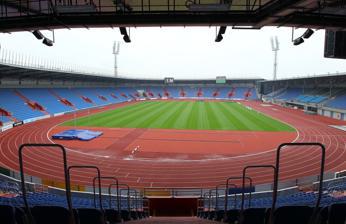
Building: Městský stadion (Ostrava)
Country: Czechia
Year built: 1941
Sports venue in Ostrava, Czech Republic Městský stadion v Ostravě-Vítkovicích Location Ostrava , Czech Republic Coordinates 49°48′16″N 18°15′21″E / 49.80444°N 18.25583°E / 49.80444; 18.25583 Capacity 15,123 Construction Opened 30 May 1941 Renovated 2012–2015 Tenants FC Vítkovice FC Baník Ostrava Czech Republic national football team Municipal Stadium (Czech: Městský stadion v Ostravě-Vítkovicích ) is a multi-purpose stadium in Ostrava - Vítkovice , Czech Republic . Used primarily for football, it is the home stadium of FC Vítkovice and FC Baník Ostrava . It also hosts the annual Golden Spike Ostrava athletics meeting. The stadium holds 15,123 spectators. It hosted the 2018 IAAF Continental Cup . International matches Městský stadion has hosted two competitive and two friendly matches of the Czech Republic national football team . Czech Republic v Turkey 26 March 1996 International Friendly Czech Republic 3–0 Turkey Ostrava, Czech Republic Match 527/19 Suchopárek 14' Kuka 59' ( pen. ) , 90' Report Stadium: Městský Stadion Attendance: 10,828 Referee: Ihring ( Slovakia ) Czech Republic v Serbia 13 November 2015 International Friendly Czech Republic 4–1 Serbia Ostrava, Czech Republic Match 752/244 Sivok 17' Necid 63' ( pen. ) Krejčí 82' Zahustel 90' Report Škuletić 78' Stadium: Městský Stadion Attendance: 14,975 Referee: Vnuk ( Slovakia ) Czech Republic v Azerbaijan 11 October 2016 2018 FIFA World Cup Qualification Group C Czech Republic 0–0 Azerbaijan Ostrava , Czech Republic 20:45 CEST ( UTC+02 ) FIFA report Stadium: Městský Stadion Attendance: 12,148 Referee: Jug ( Slovenia ) Czech Republic v Belarus 2 September 2021 2022 FIFA World Cup Qualification Group E Czech Republic 1–0 Belarus Ostrava , Czech Republic 20:45 CEST ( UTC+02 ) Barák 34' FIFA report Stadium: Městský Stadion Attendance: 7,218 Referee: Jovanović ( Serbia ) References